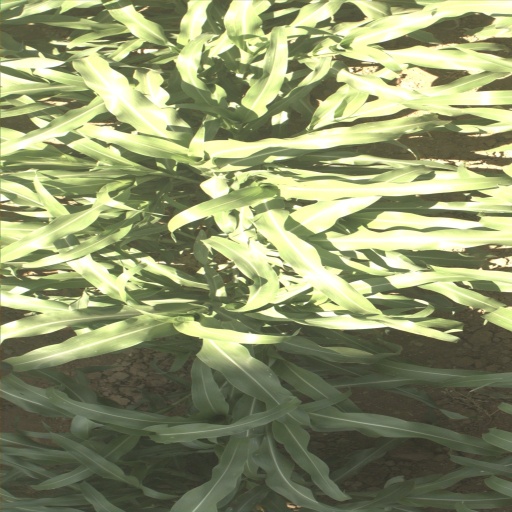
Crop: sorghum